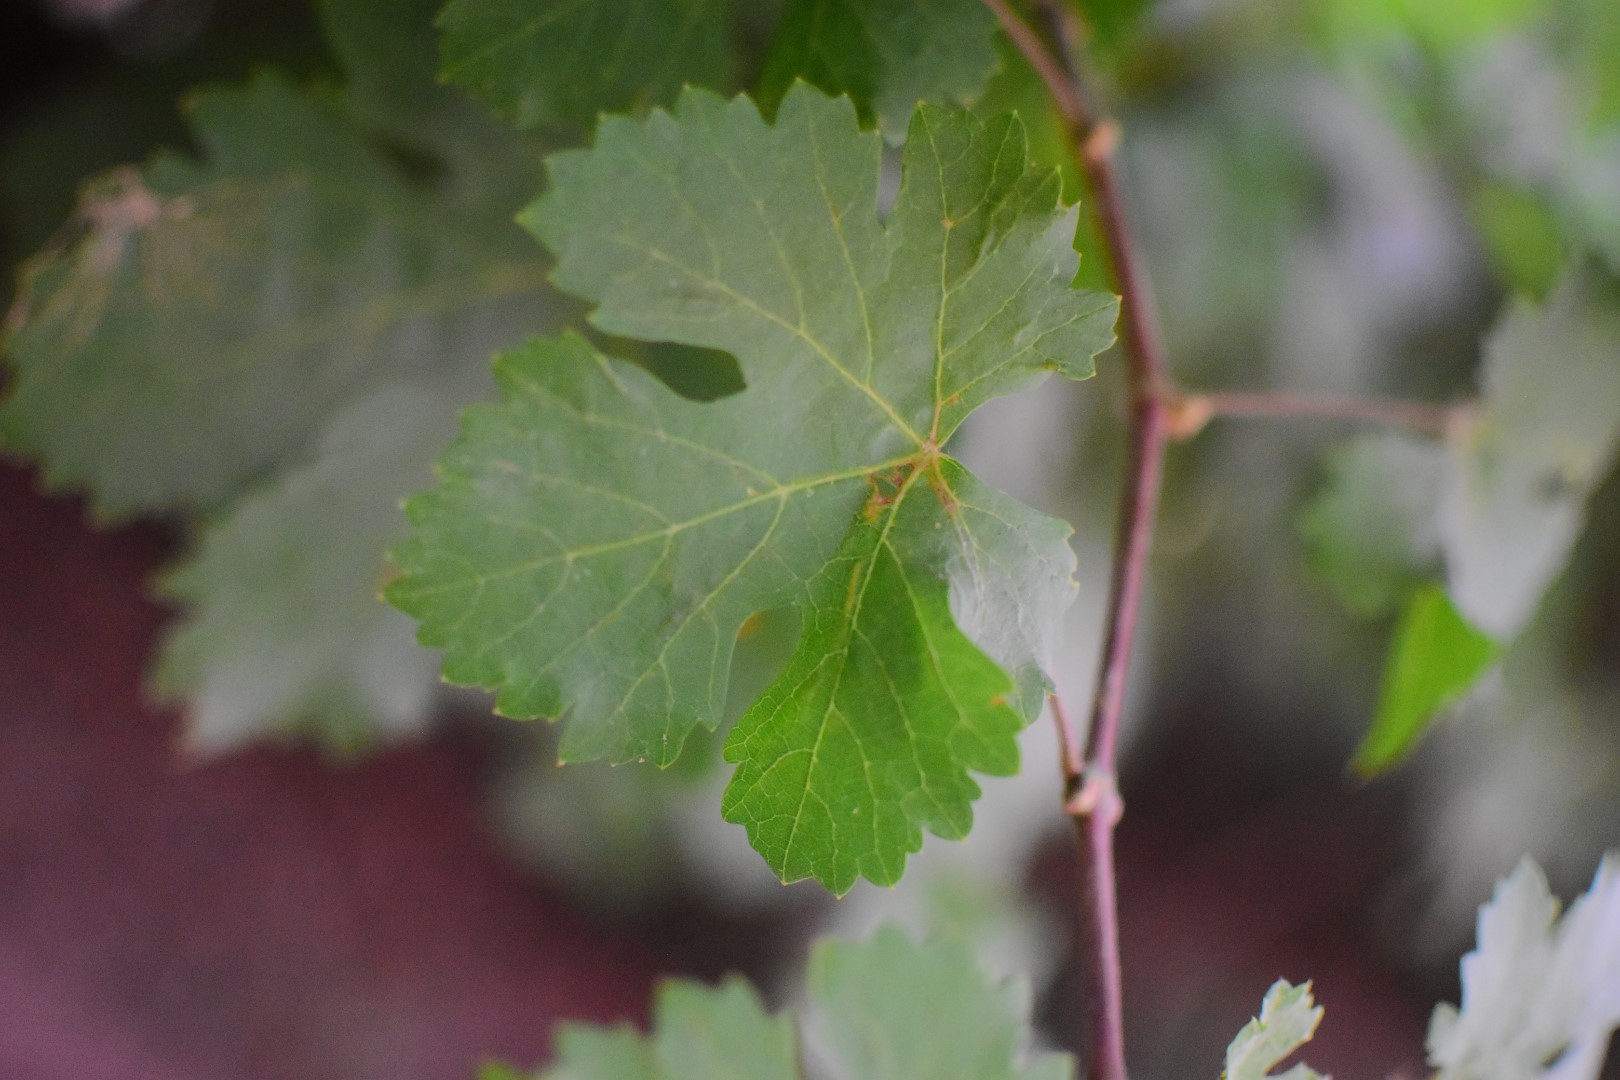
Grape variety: Aswud Balad